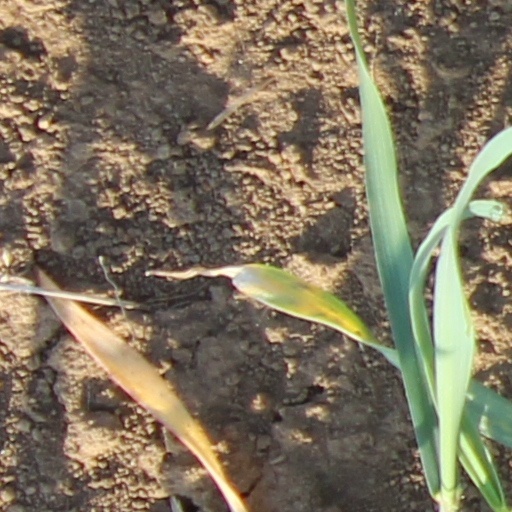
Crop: wheat